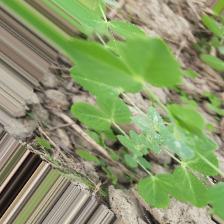
Label: Powdery Mildew